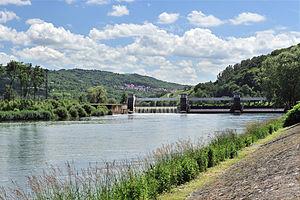
La Moselle à Schengen. A l'arrière-plan
Le projet de réalisation d’un lac baptisé « lac de Noirgueux », puis Lac du Val Moselle et enfin Lac nautique de Remiremont, dans les Vosges, a été imaginé sur la Moselle au nord-est de la France.
Schengen est une commune luxembourgeoise située dans le canton de Remich. Le village de Schengen n'est pas actuellement le chef-lieu de la commune. La localité est principalement connue du fait du traité sur la suppression des contrôles aux frontières européennes qui y fut signé en 1985.